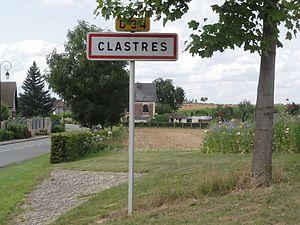
Clastres (Aisne) city limit sign
Clastres est une commune française située dans le département de l'Aisne, en région Hauts-de-France.